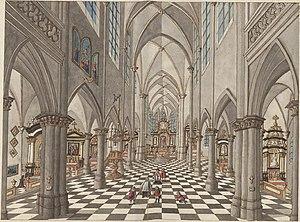
L'ancienne église Saint Géry était un édifice religieux catholique de style gothique brabançon sis au cœur de la ville de Bruxelles dont elle est liée à la fondation. Une ancienne chapelle castrale du Xe siècle sur une île de la Senne est remplacée par une église achevée en 1584. L'édifice est démoli durant la période française. Elle était dédiée à saint Géry, évêque de Cambrai.